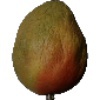
Label: Papaya 1